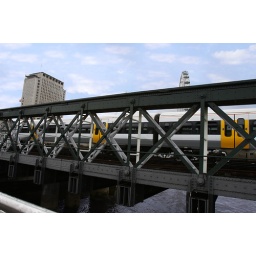
train passing over a bridge in london city